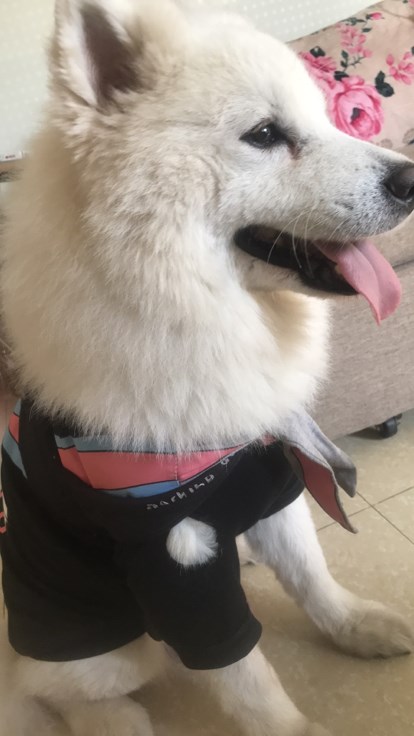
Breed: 2192-n000088-Samoyed